Ballston, Virginia

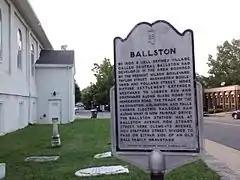
A Ballston historical marker in July 2013

Ballston is named after the Ball family, and one of their family cemeteries lies in the neighborhood at N. Stafford Street and Fairfax Drive, also known as VA State Route 237. Ballston began as Birch's Crossroads, and later became Ball's Crossroads at what is now the intersection of N. Glebe Road and Wilson Boulevard.